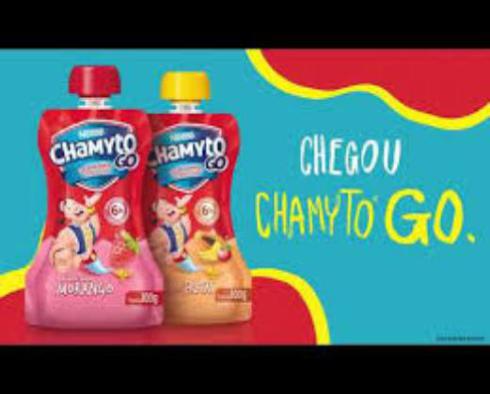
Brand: chamyto
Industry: Food